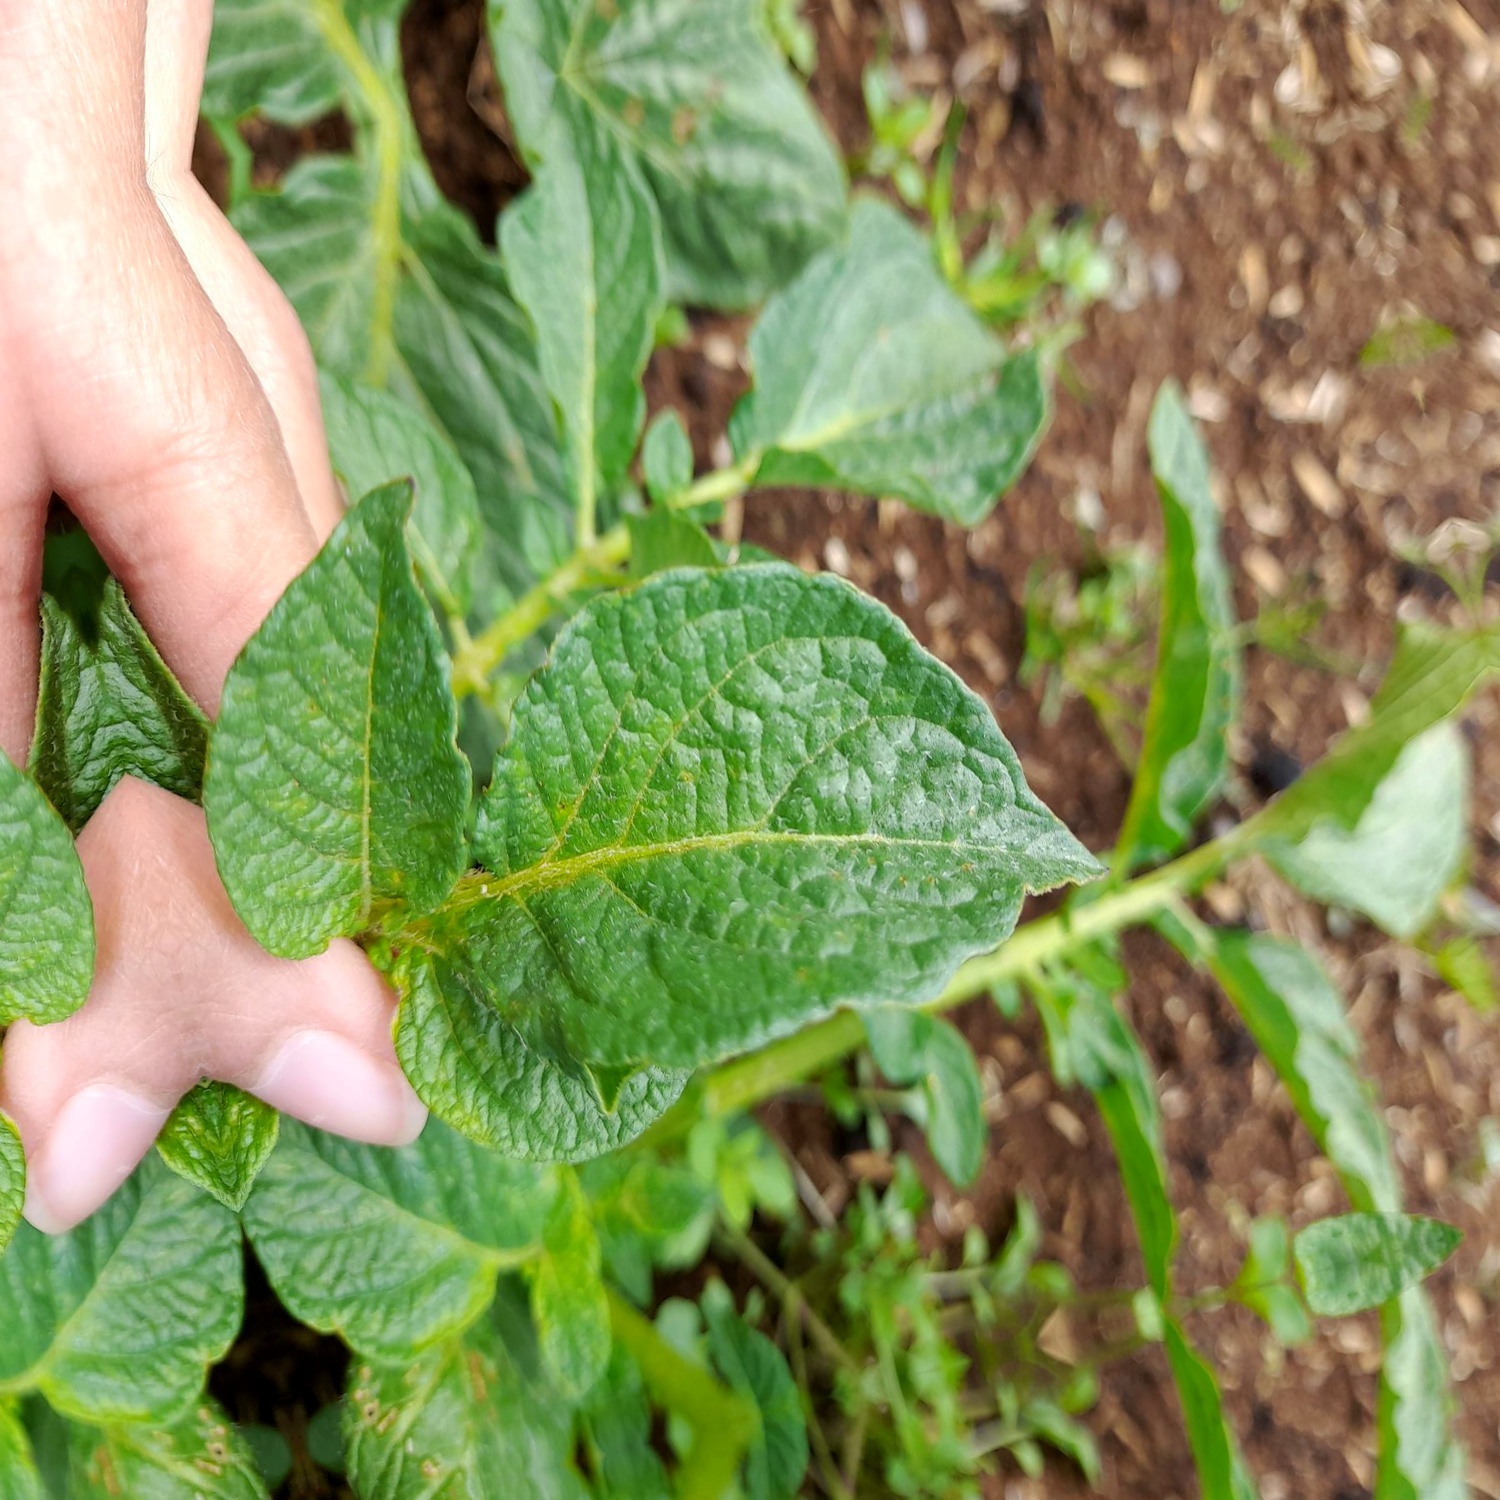
Etiqueta: Virus